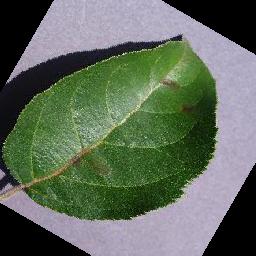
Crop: apple
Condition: scab